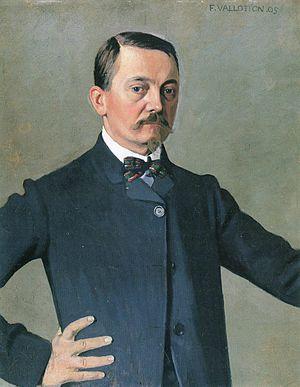
Cette page liste les peintures de Félix Vallotton.